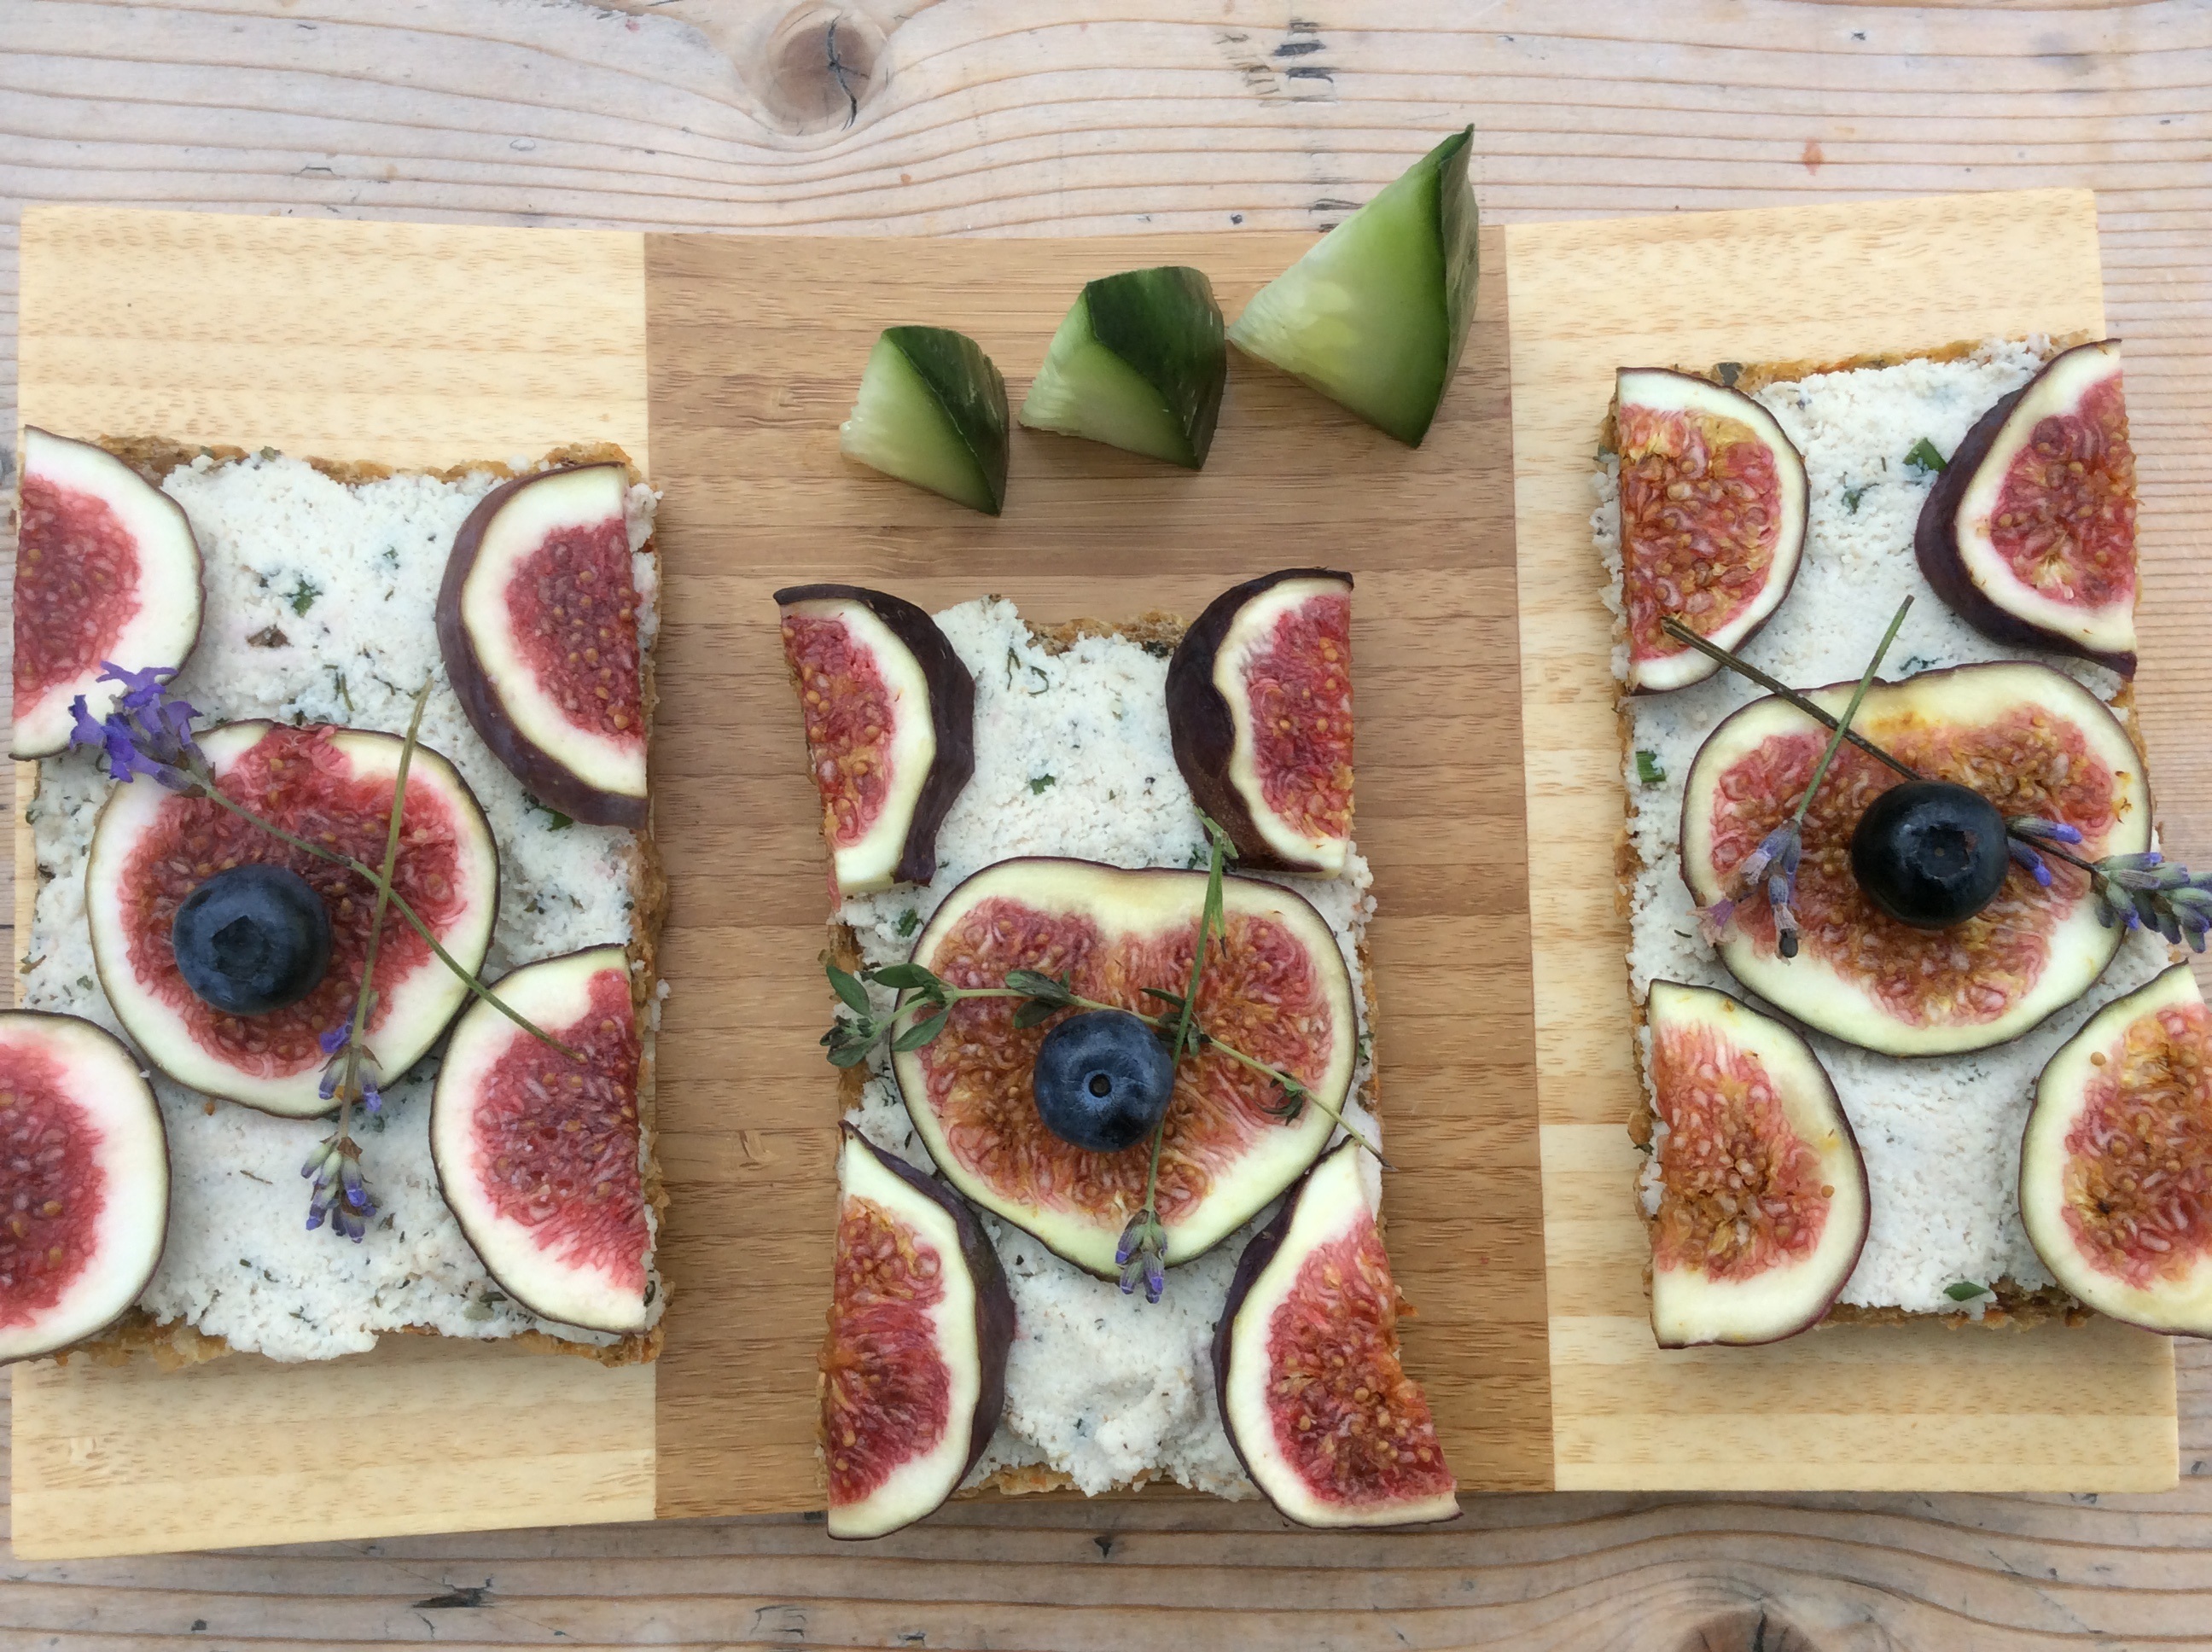
table, flower, dish, food, produce, ceramic, fresh, healthy, sandwich, painting, fig, art, vegetarian, collage, portion